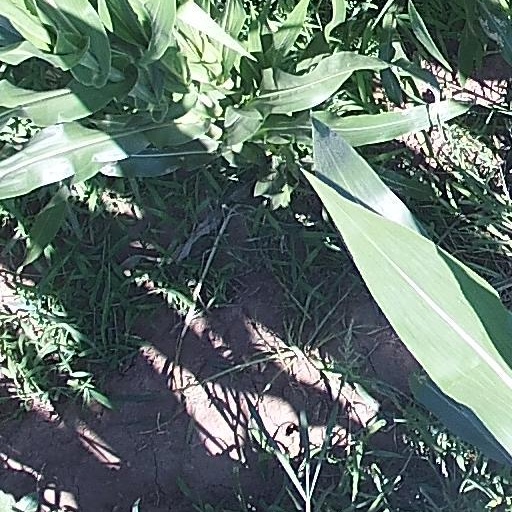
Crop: maize; corn